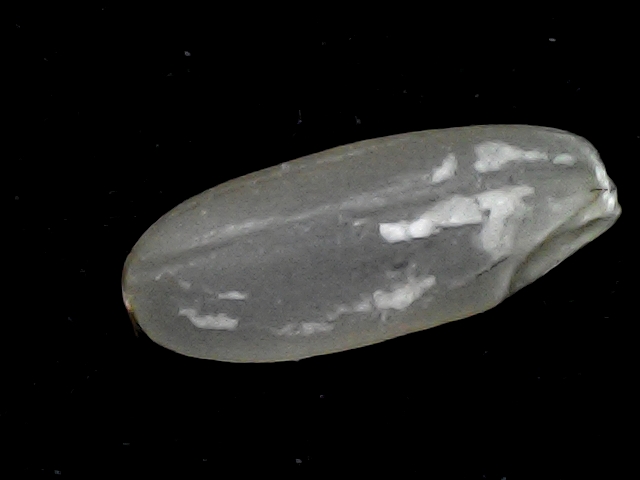
Rice variety: BR22